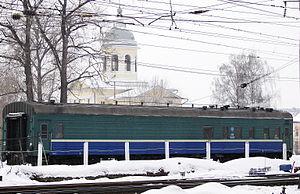
Le wagon Stolypin est un type de wagon de chemin de fer dans l'Empire russe, l'Union soviétique et la Russie moderne.